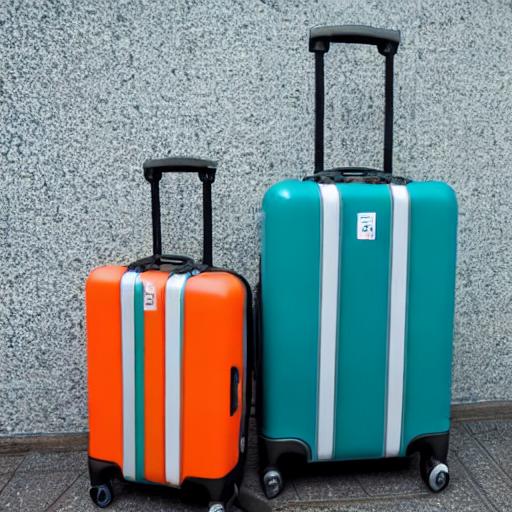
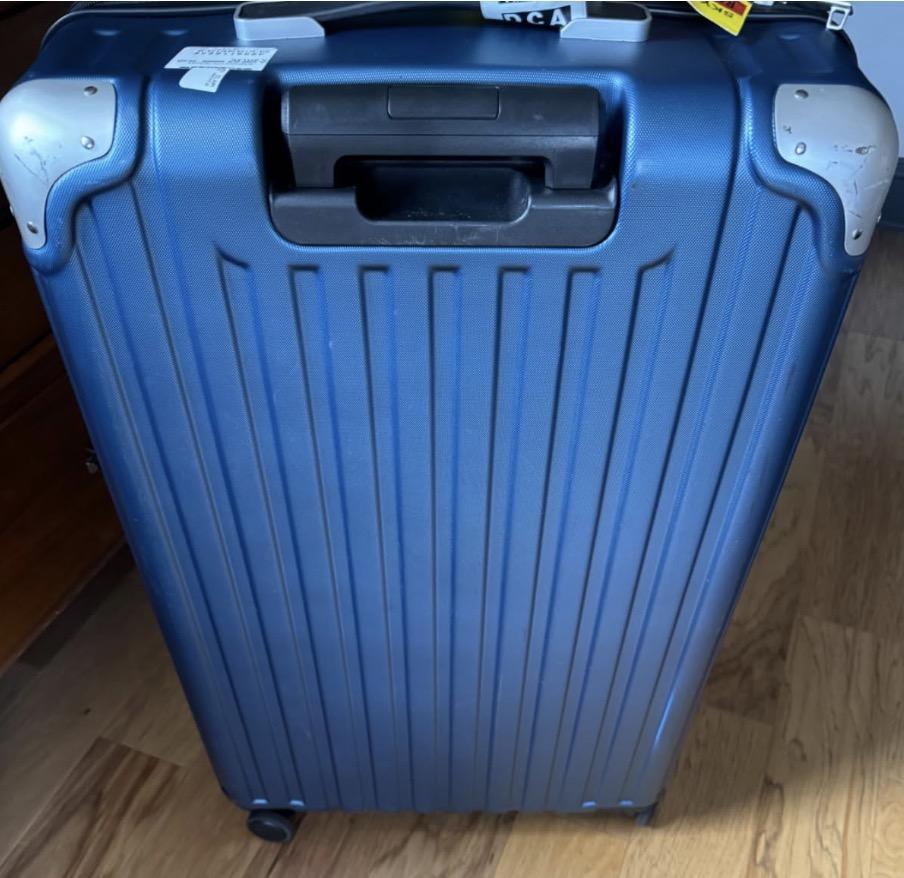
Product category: items_tea
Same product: no